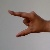
The image shows a hand gesture representing the letter 'Z' in Indian Sign Language.